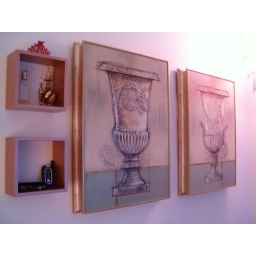
the wall boxes and urn drawings in my bedroom.